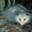
Label: possum